Naresh Babu

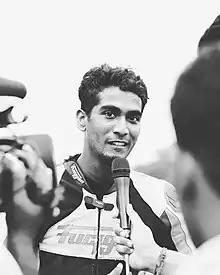

Naresh Babu J. (b. 22 August 1991) is a professional motorcycle road racer and a National champion in the 165cc class. In 2014, he became the first rider to win 4 championship titles in a single season. He took part in Honda One Make CBR250cc Expert category in Indian National racing championship in 2015.